Military career of George Washington

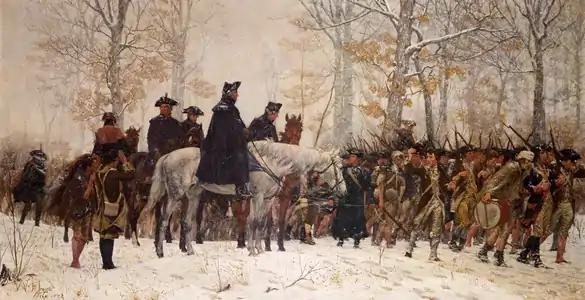
Washington's army as it marches toward Valley Forge

This action significantly boosted the army's morale, but it also brought Cornwallis out of New York. He reassembled an army of more than 6,000 men, and marched most of them against a position Washington had taken south of Trenton. Leaving a garrison of 1,200 at Princeton, Cornwallis then attacked Washington's position on January 2, 1777, and was three times repulsed before darkness set in. During the night Washington evacuated the position, masking his army's movements by instructing the camp guards to maintain the appearance of a much larger force. Washington then circled around Cornwallis's position with the intention of attacking the Princeton garrison.